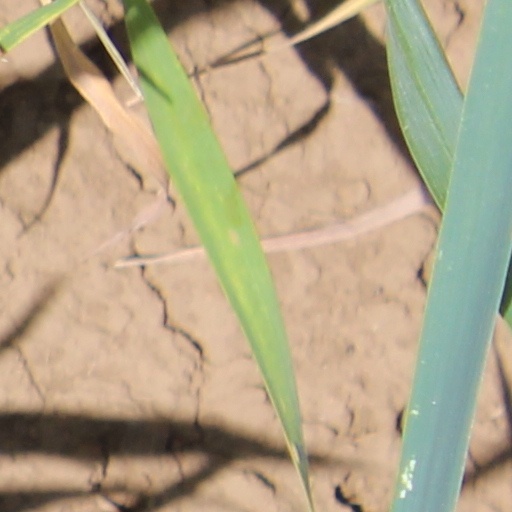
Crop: wheat